Izaro (given name)

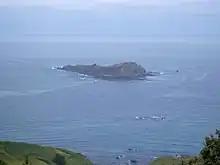
A small rocky island. A sail yacht can be seen behind it for size comparison.

Izaro is a Basque feminine given name which is a name of an island located in Mundaka. It was among the 10 most popular names given to newborn girls in Basque Country, Spain in 2011.